Topalu

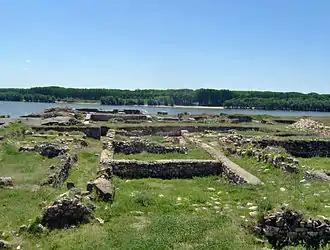
Ruins of the Geto-Dacian fortress Capidava

The village Capidava is the site of the fortified Geto-Dacian center with the same name, Capidava.